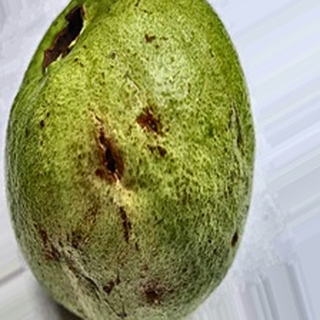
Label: guava_fruit_fly